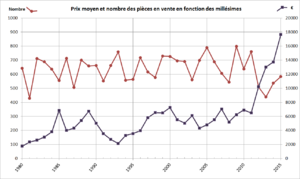
Prix moyen (carrés bleus) et nombre des pièces (ronds rouges) en vente en fonction des millésimes, lors de la Vente des Vins des Hospices de Beaune
La vente des hospices de Beaune est une prestigieuse vente aux enchères traditionnelle de charité des vins de Bourgogne des Hospices de Beaune. Le résultat des ventes orchestrées par Christie's depuis 2005, est destiné depuis cinq siècles au financement des hôpitaux et maisons de retraite de Beaune en Bourgogne, à la recherche médicale et à des œuvres caritatives. Cette vente de vins de Bourgogne est la plus célèbre du monde et fait traditionnellement office de baromètre international du marché des vins de prestige.